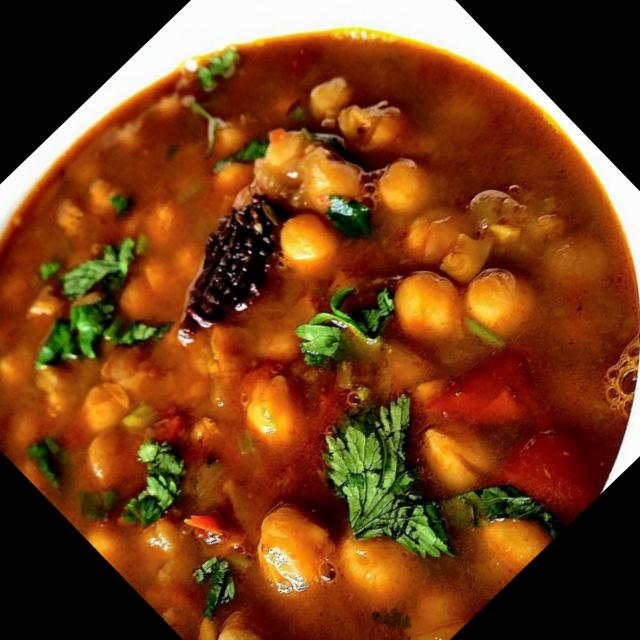
Dish: chole